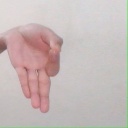
अक्षर: ज्ञ